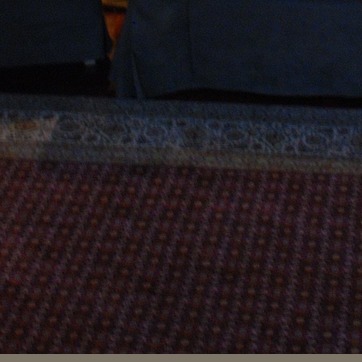
Material: carpet